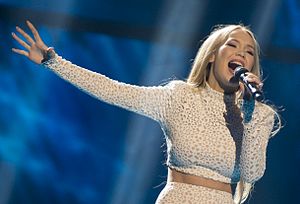
Agnete Johnsen
Agnete Johnsen i 2016
Agnete Kristin Johnsen er en norsk musiker og sangerinde fra Nesseby kommune i Norge. Hun er etnisk same.